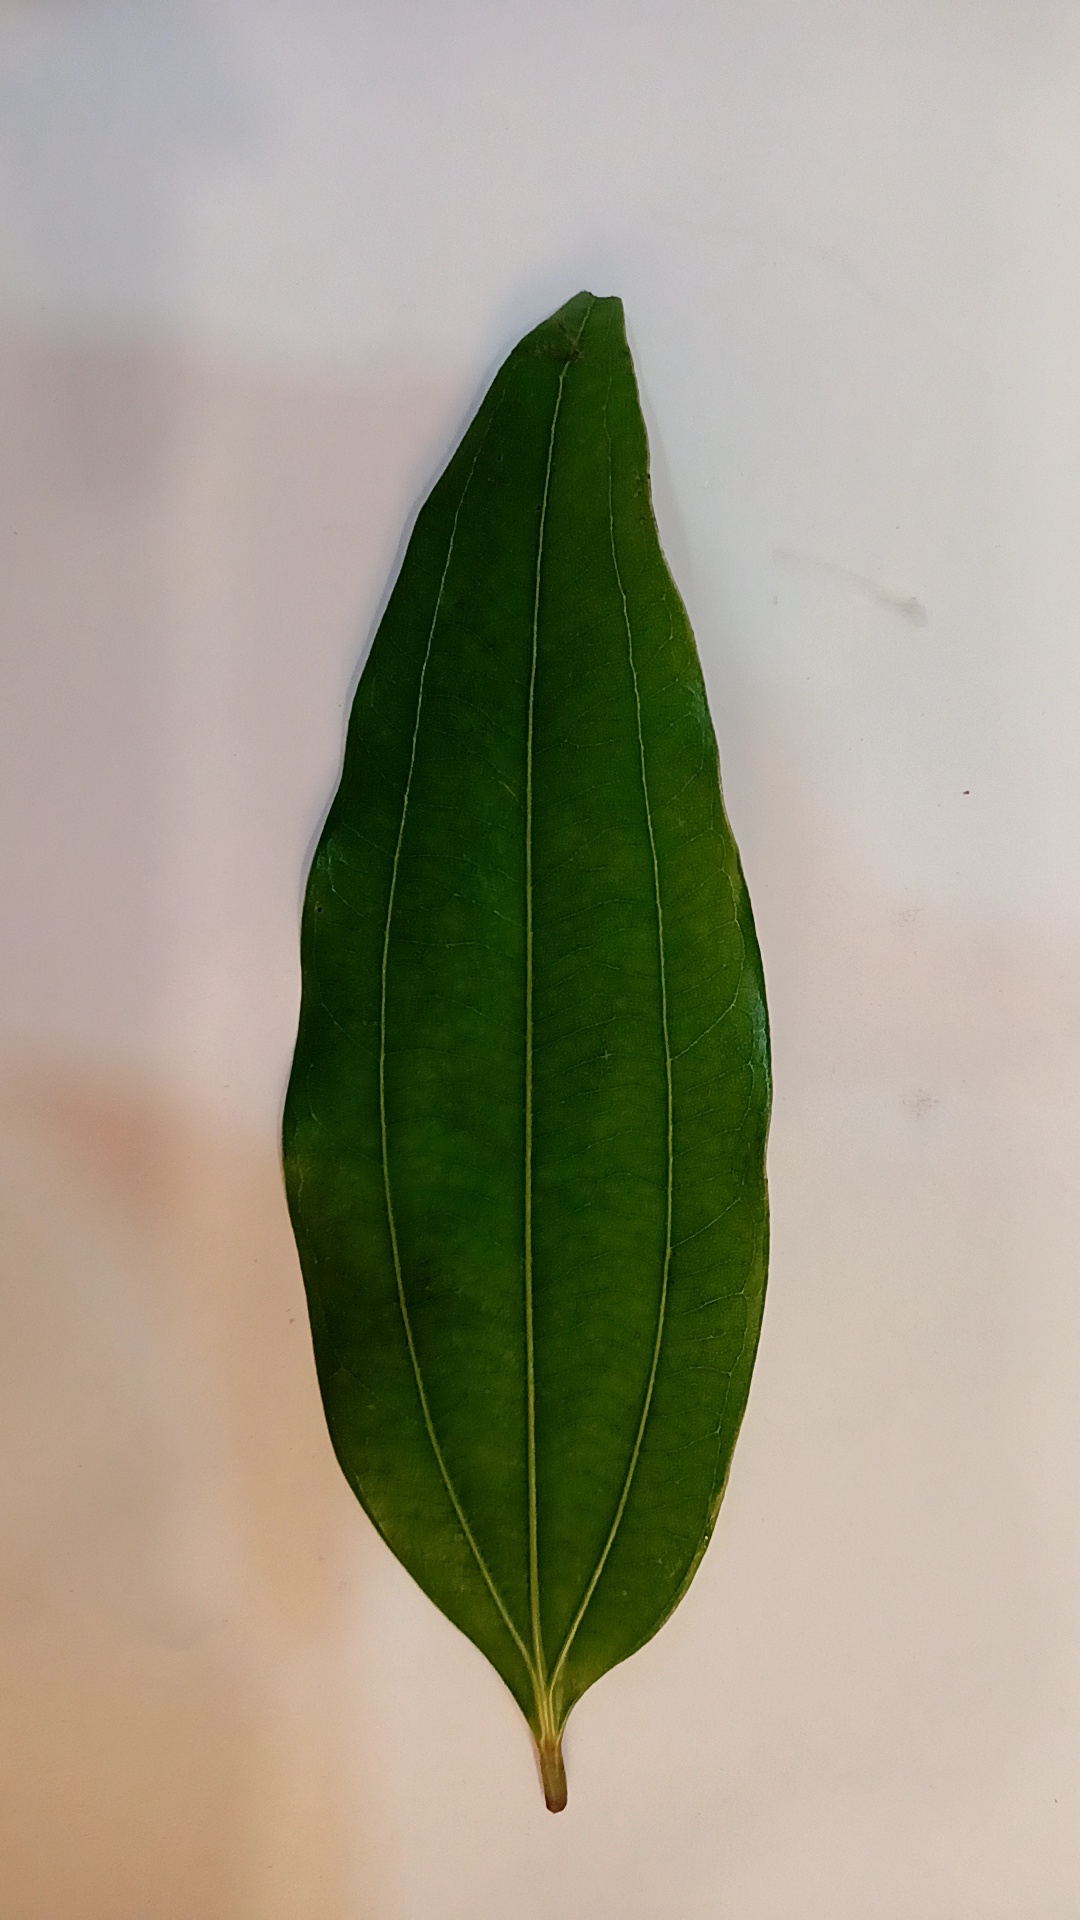
Label: Healthy